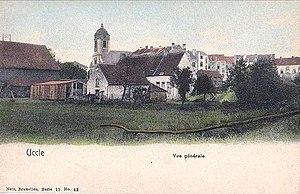
Uccle est une commune belge et l'une des dix-neuf communes de la région de Bruxelles-Capitale. Elle est officiellement bilingue.